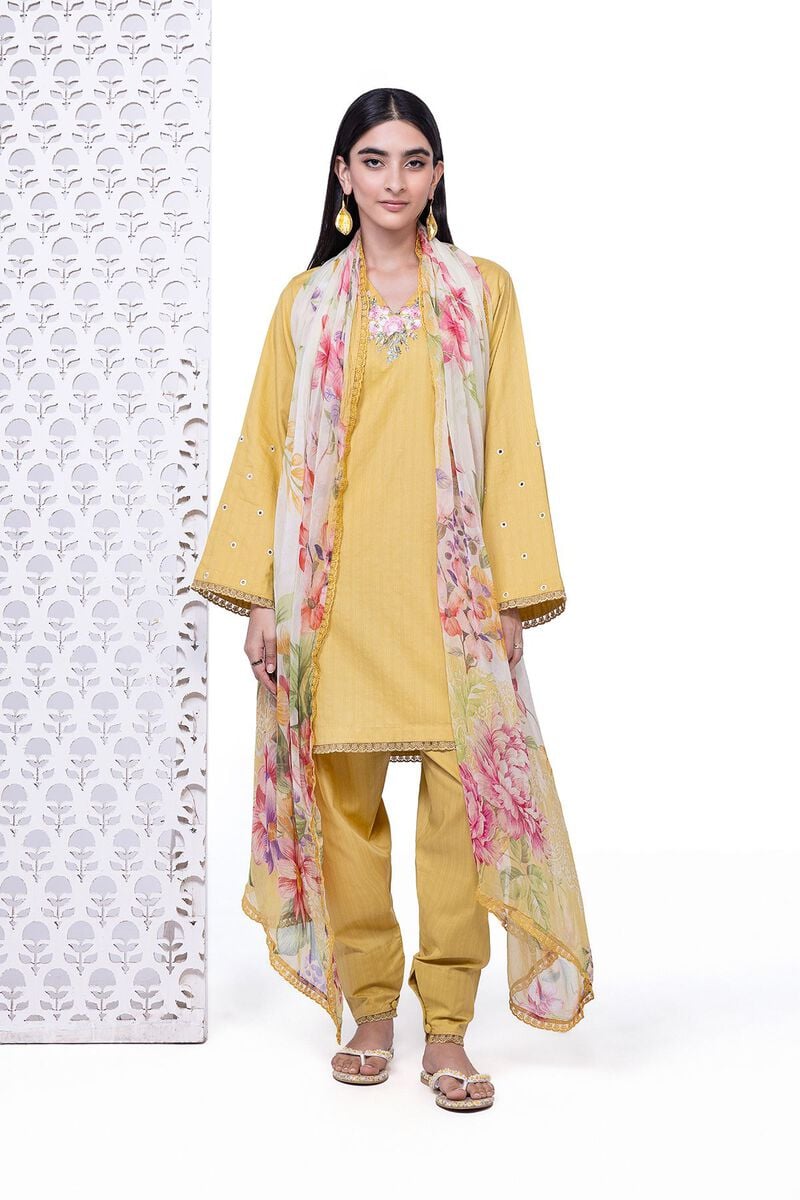
yellow multi kurta set